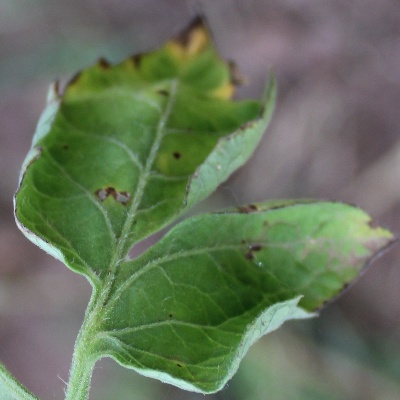
Crop: Tomato
Condition: septoria leaf spot